O. J. Simpson

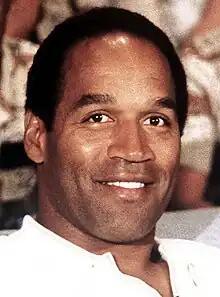
Simpson in 1990

Orenthal James Simpson (July 9, 1947 – April 10, 2024), also known by his nickname "the Juice", was an American professional football player, actor, and media personality who played in the National Football League (NFL) for 11 seasons, primarily with the Buffalo Bills. Simpson is regarded as one of the greatest running backs of all time, but his success was overshadowed by his criminal trial and controversial acquittal for the murders of his former wife Nicole Brown and her friend Ron Goldman in 1994.